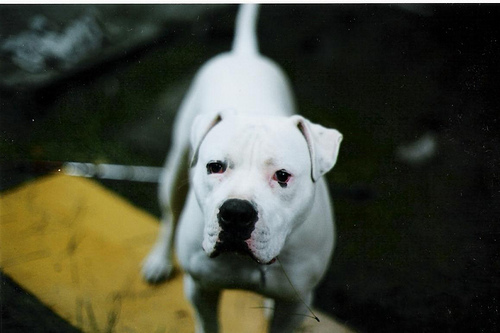
Animal: dog
Breed: american_bulldog